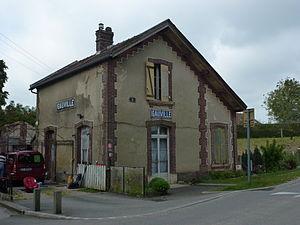
Gauville-la-Campagne est une commune française située dans le département de l'Eure, en région Normandie.